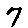
Label: 7